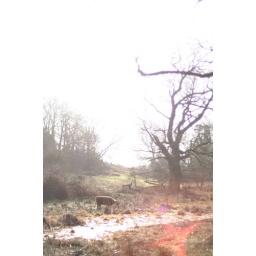
Some cows in a field